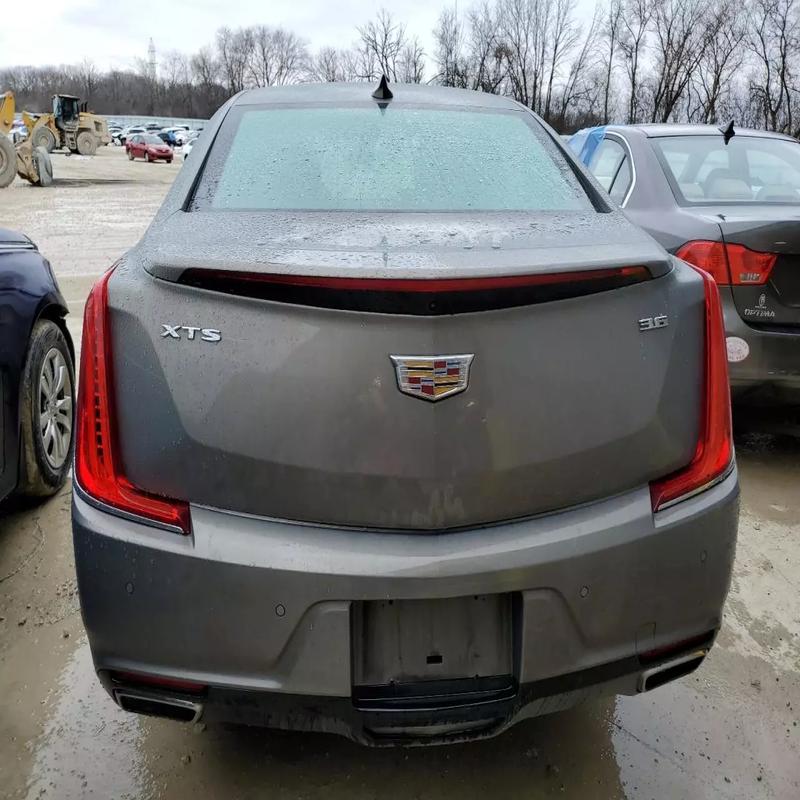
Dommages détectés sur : malle, plaque d'immatriculation arrière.
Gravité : majeur